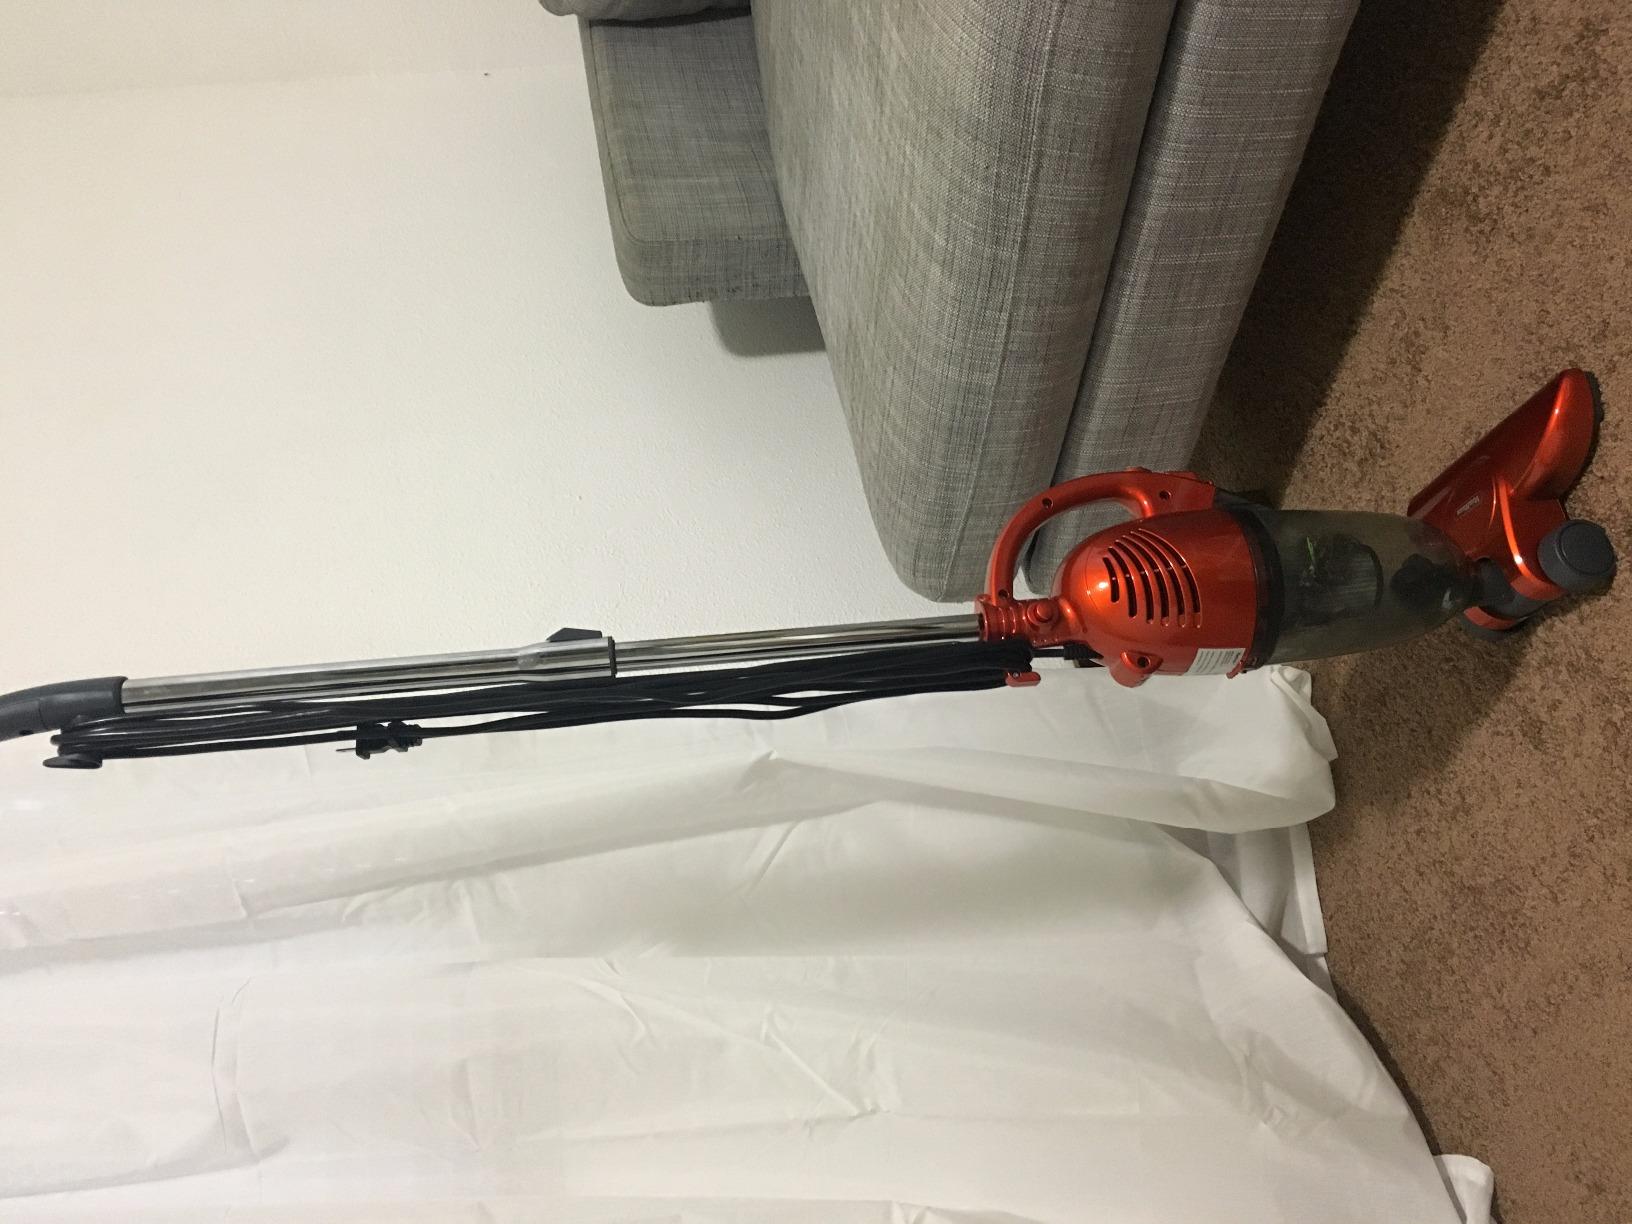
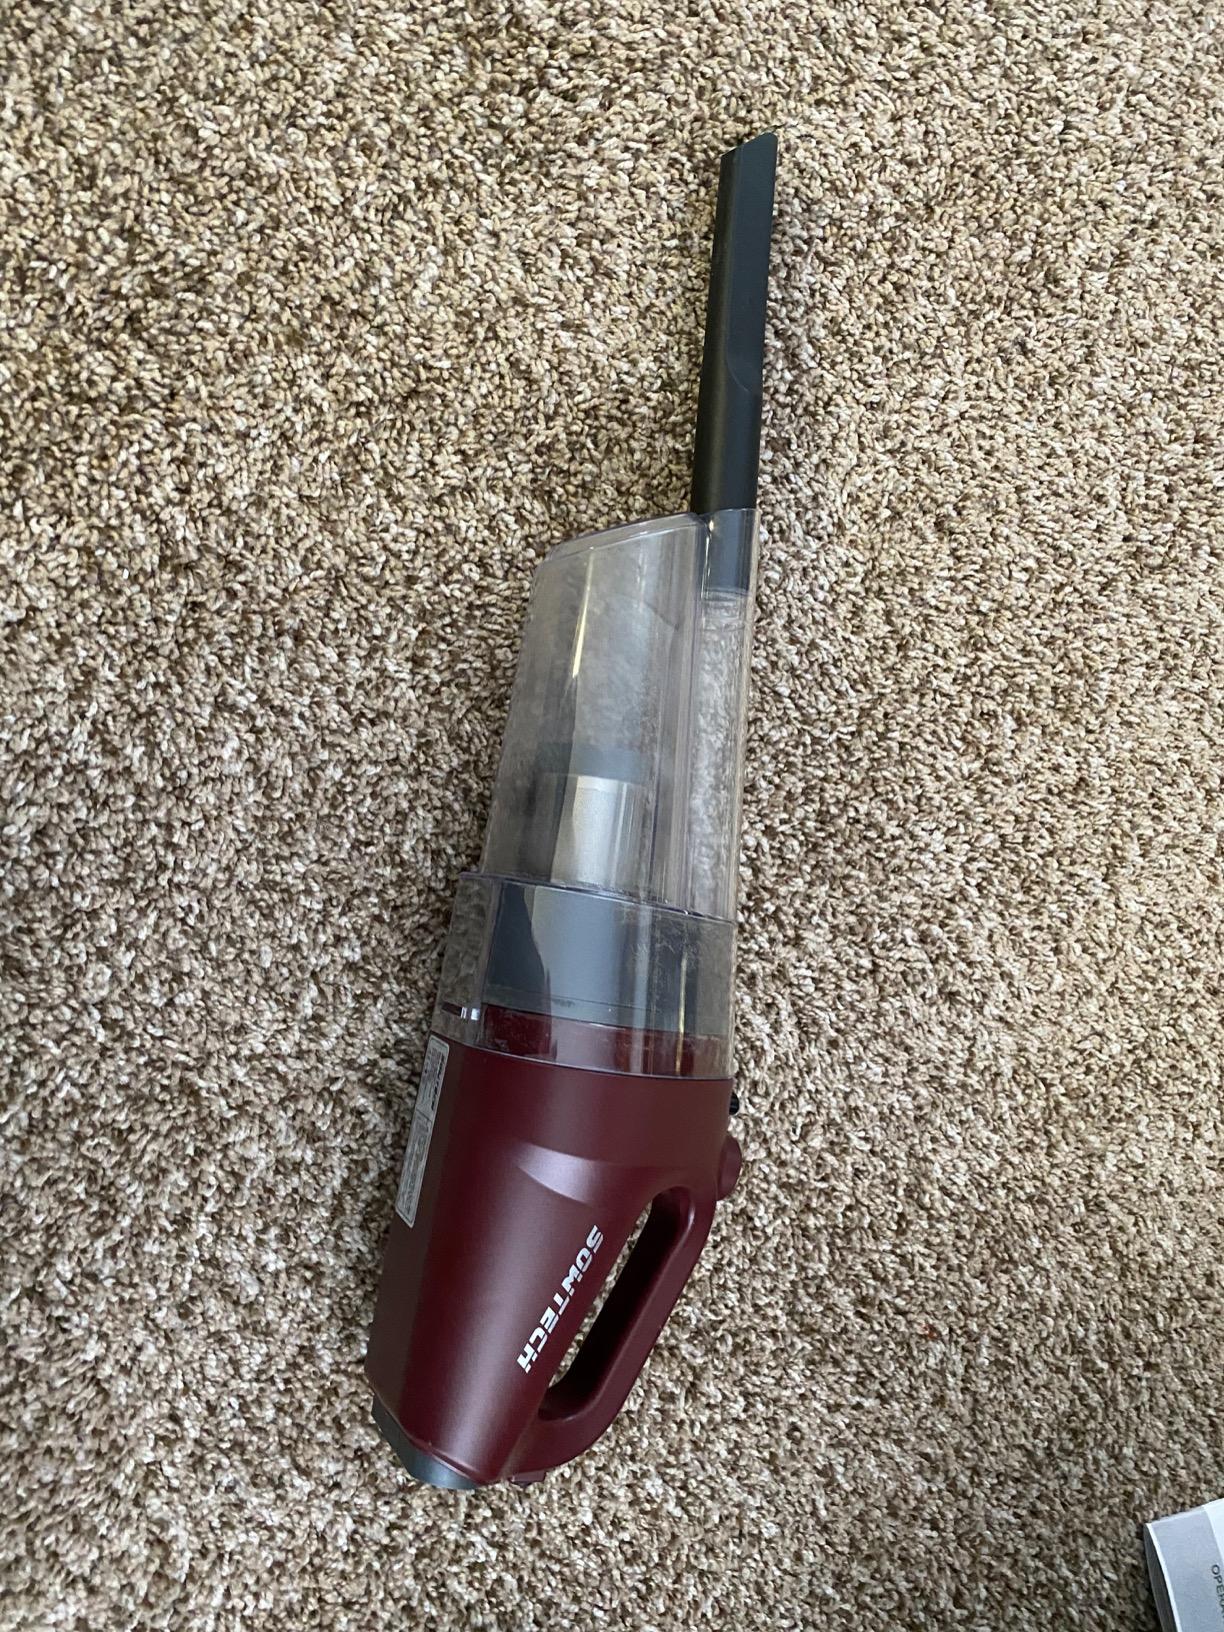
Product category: items_vacuum
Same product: no